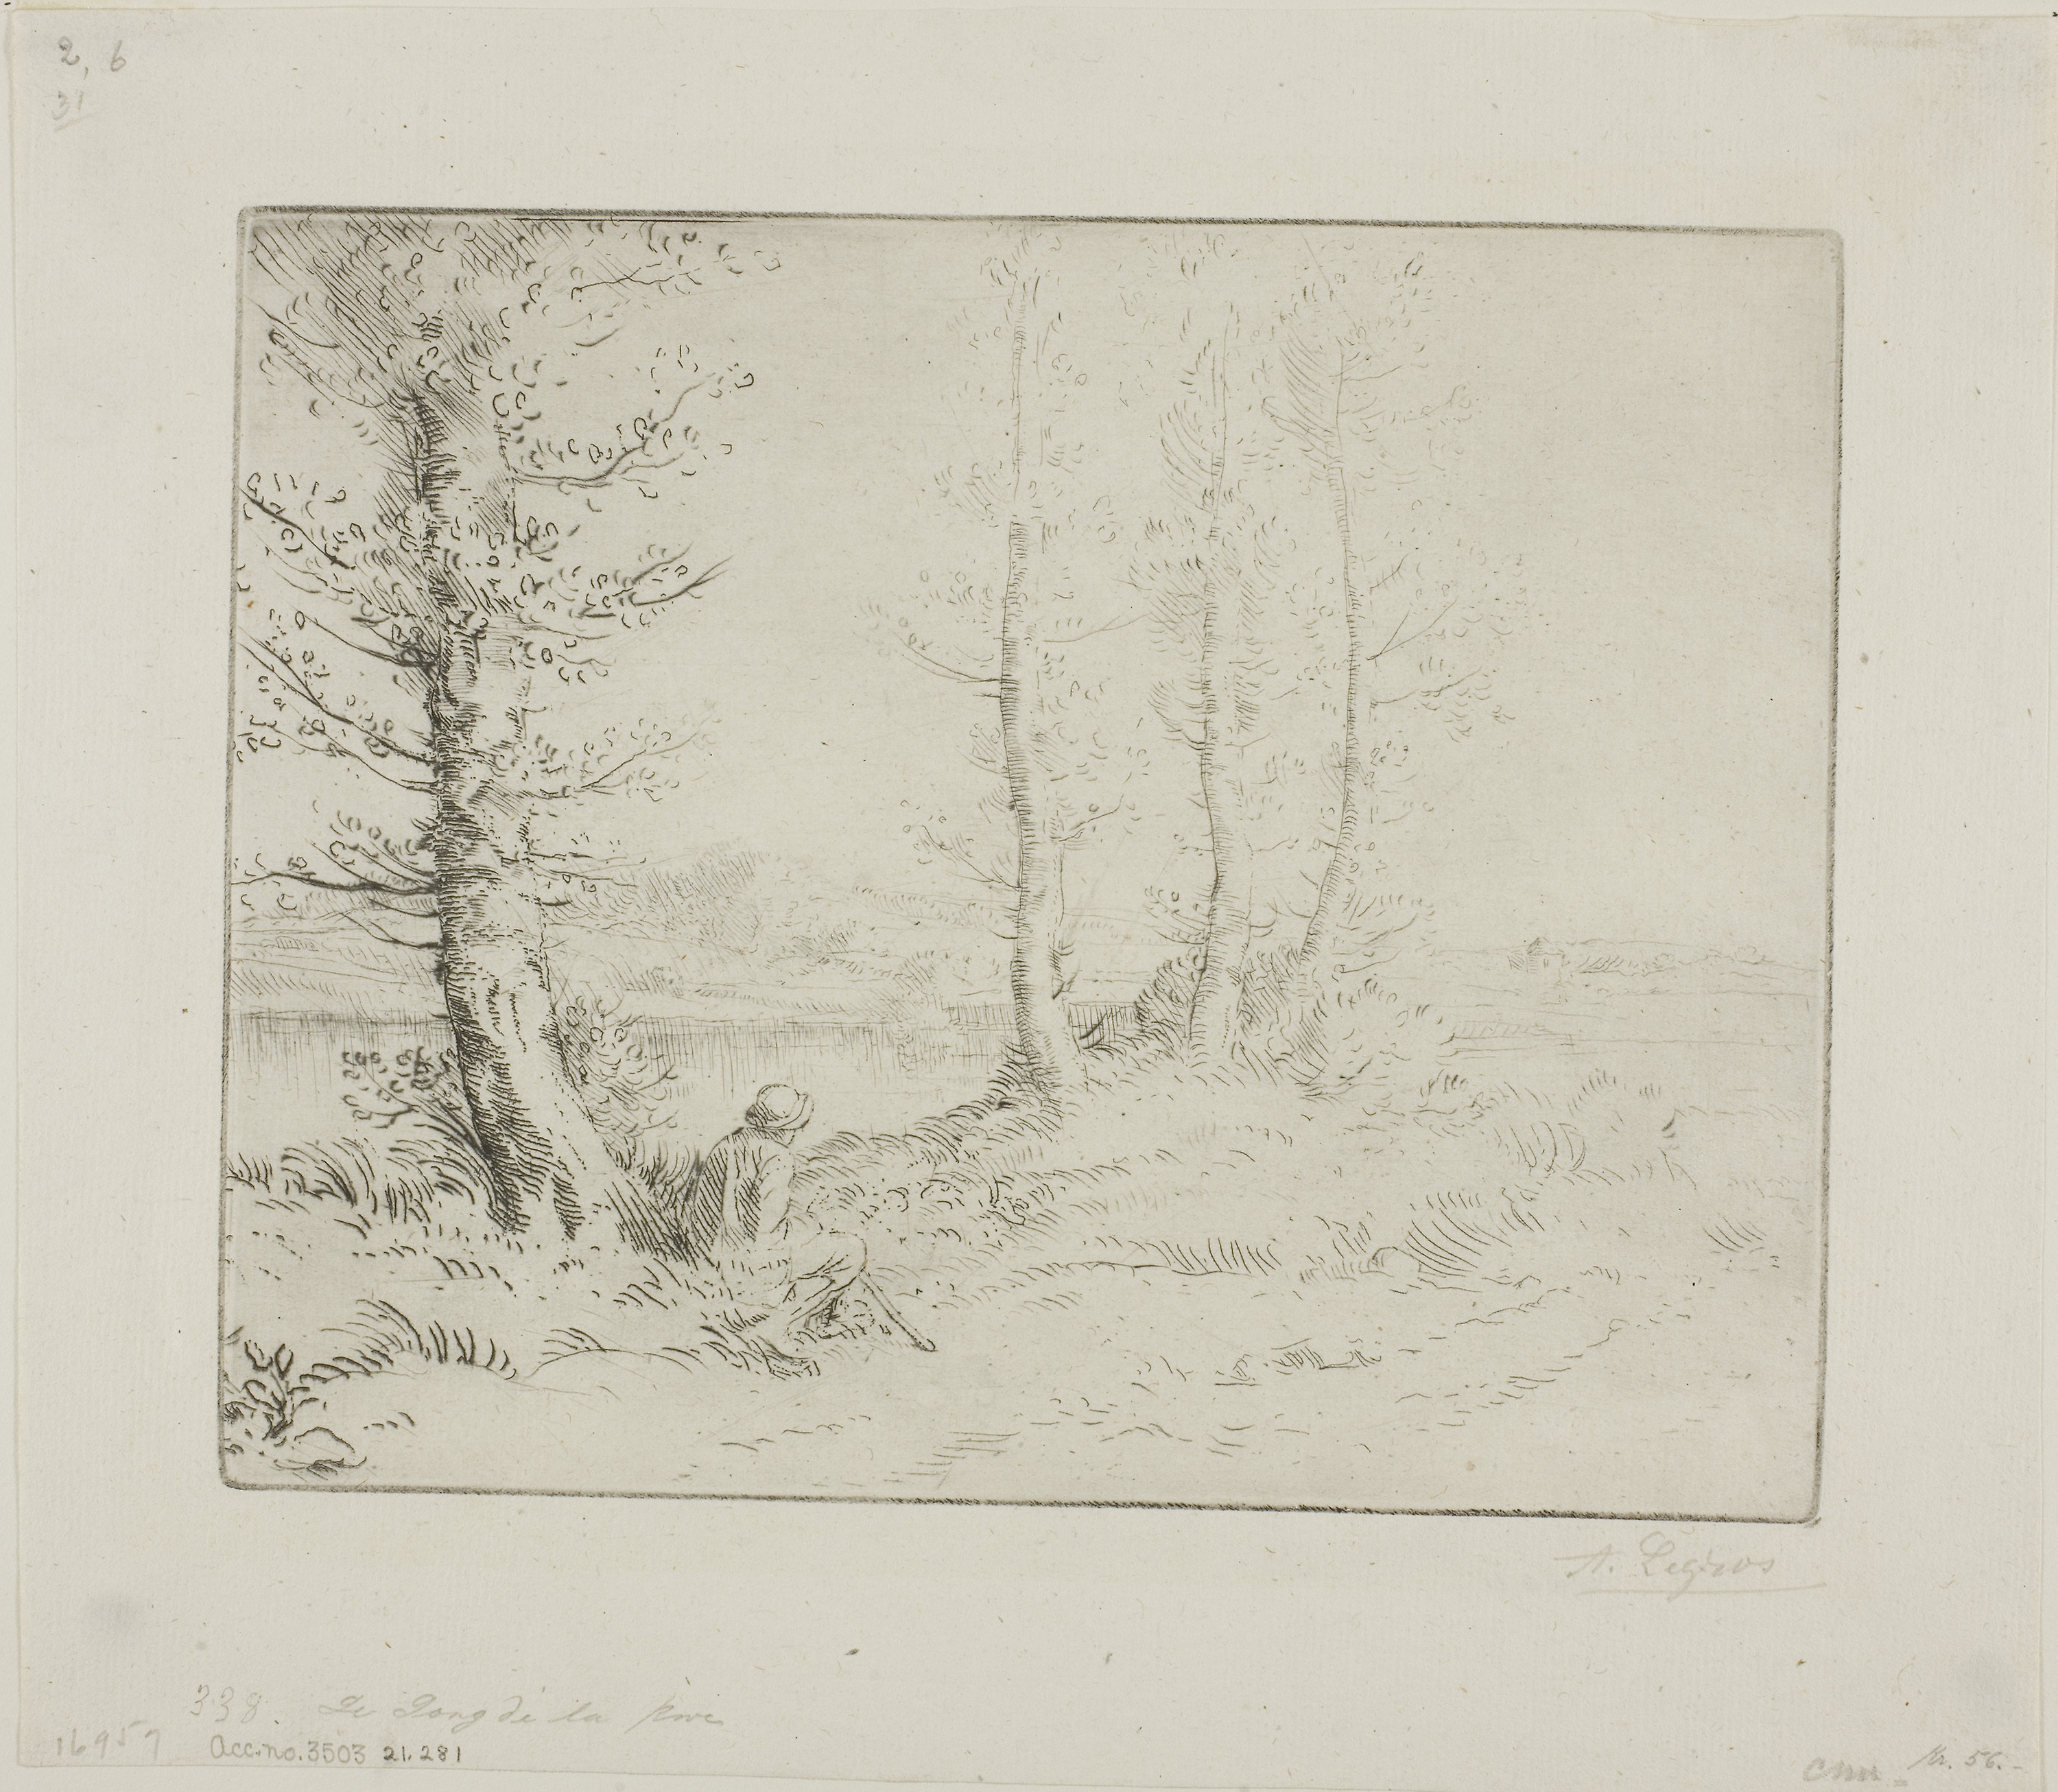
drawing, black and white, artwork, sketch, tree, art, modern art, painting